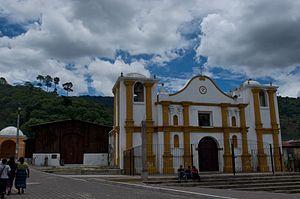
Eglise de Santa Catarina Barahona Español: Iglesia de Santa Catarina Barahona
Santa Catarina Barahona est une ville du Guatemala dans le département de Sacatepéquez.